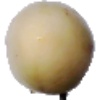
Label: Pepino 1